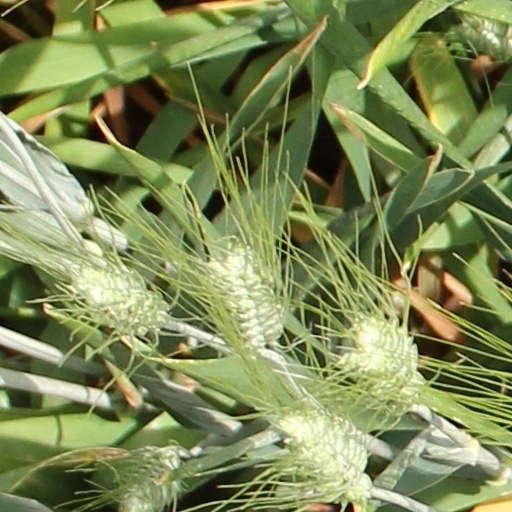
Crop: wheat